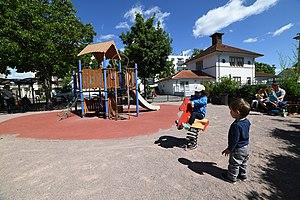
air de jeux Strasbourg
La Robertsau est le quartier le plus septentrional de Strasbourg, autrefois maraîcher et aujourd'hui essentiellement résidentiel.
Un terrain ou une aire de jeux est un espace regroupant un ou plusieurs jeux pour enfants comme des toboggans, tourniquets, tape-culs et balançoires, généralement situés au sein de jardins publics, écoles, crèches, etc.